National Institute of Pharmaceutical Education and Research, S.A.S. Nagar

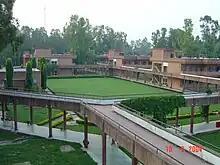
NIPER S.A.S. Nagar, Research Blocks

The course duration of Masters programs is four semesters, while the doctoral programs typically take six to ten semesters depending on the subject area of research. A scholar has to take a minimum number of credits offered from various departments depending on the program and branch of study. The Research, its presentation, and defense carry their own credits reflected in the final Cumulative Graded Point Average (CGPA).